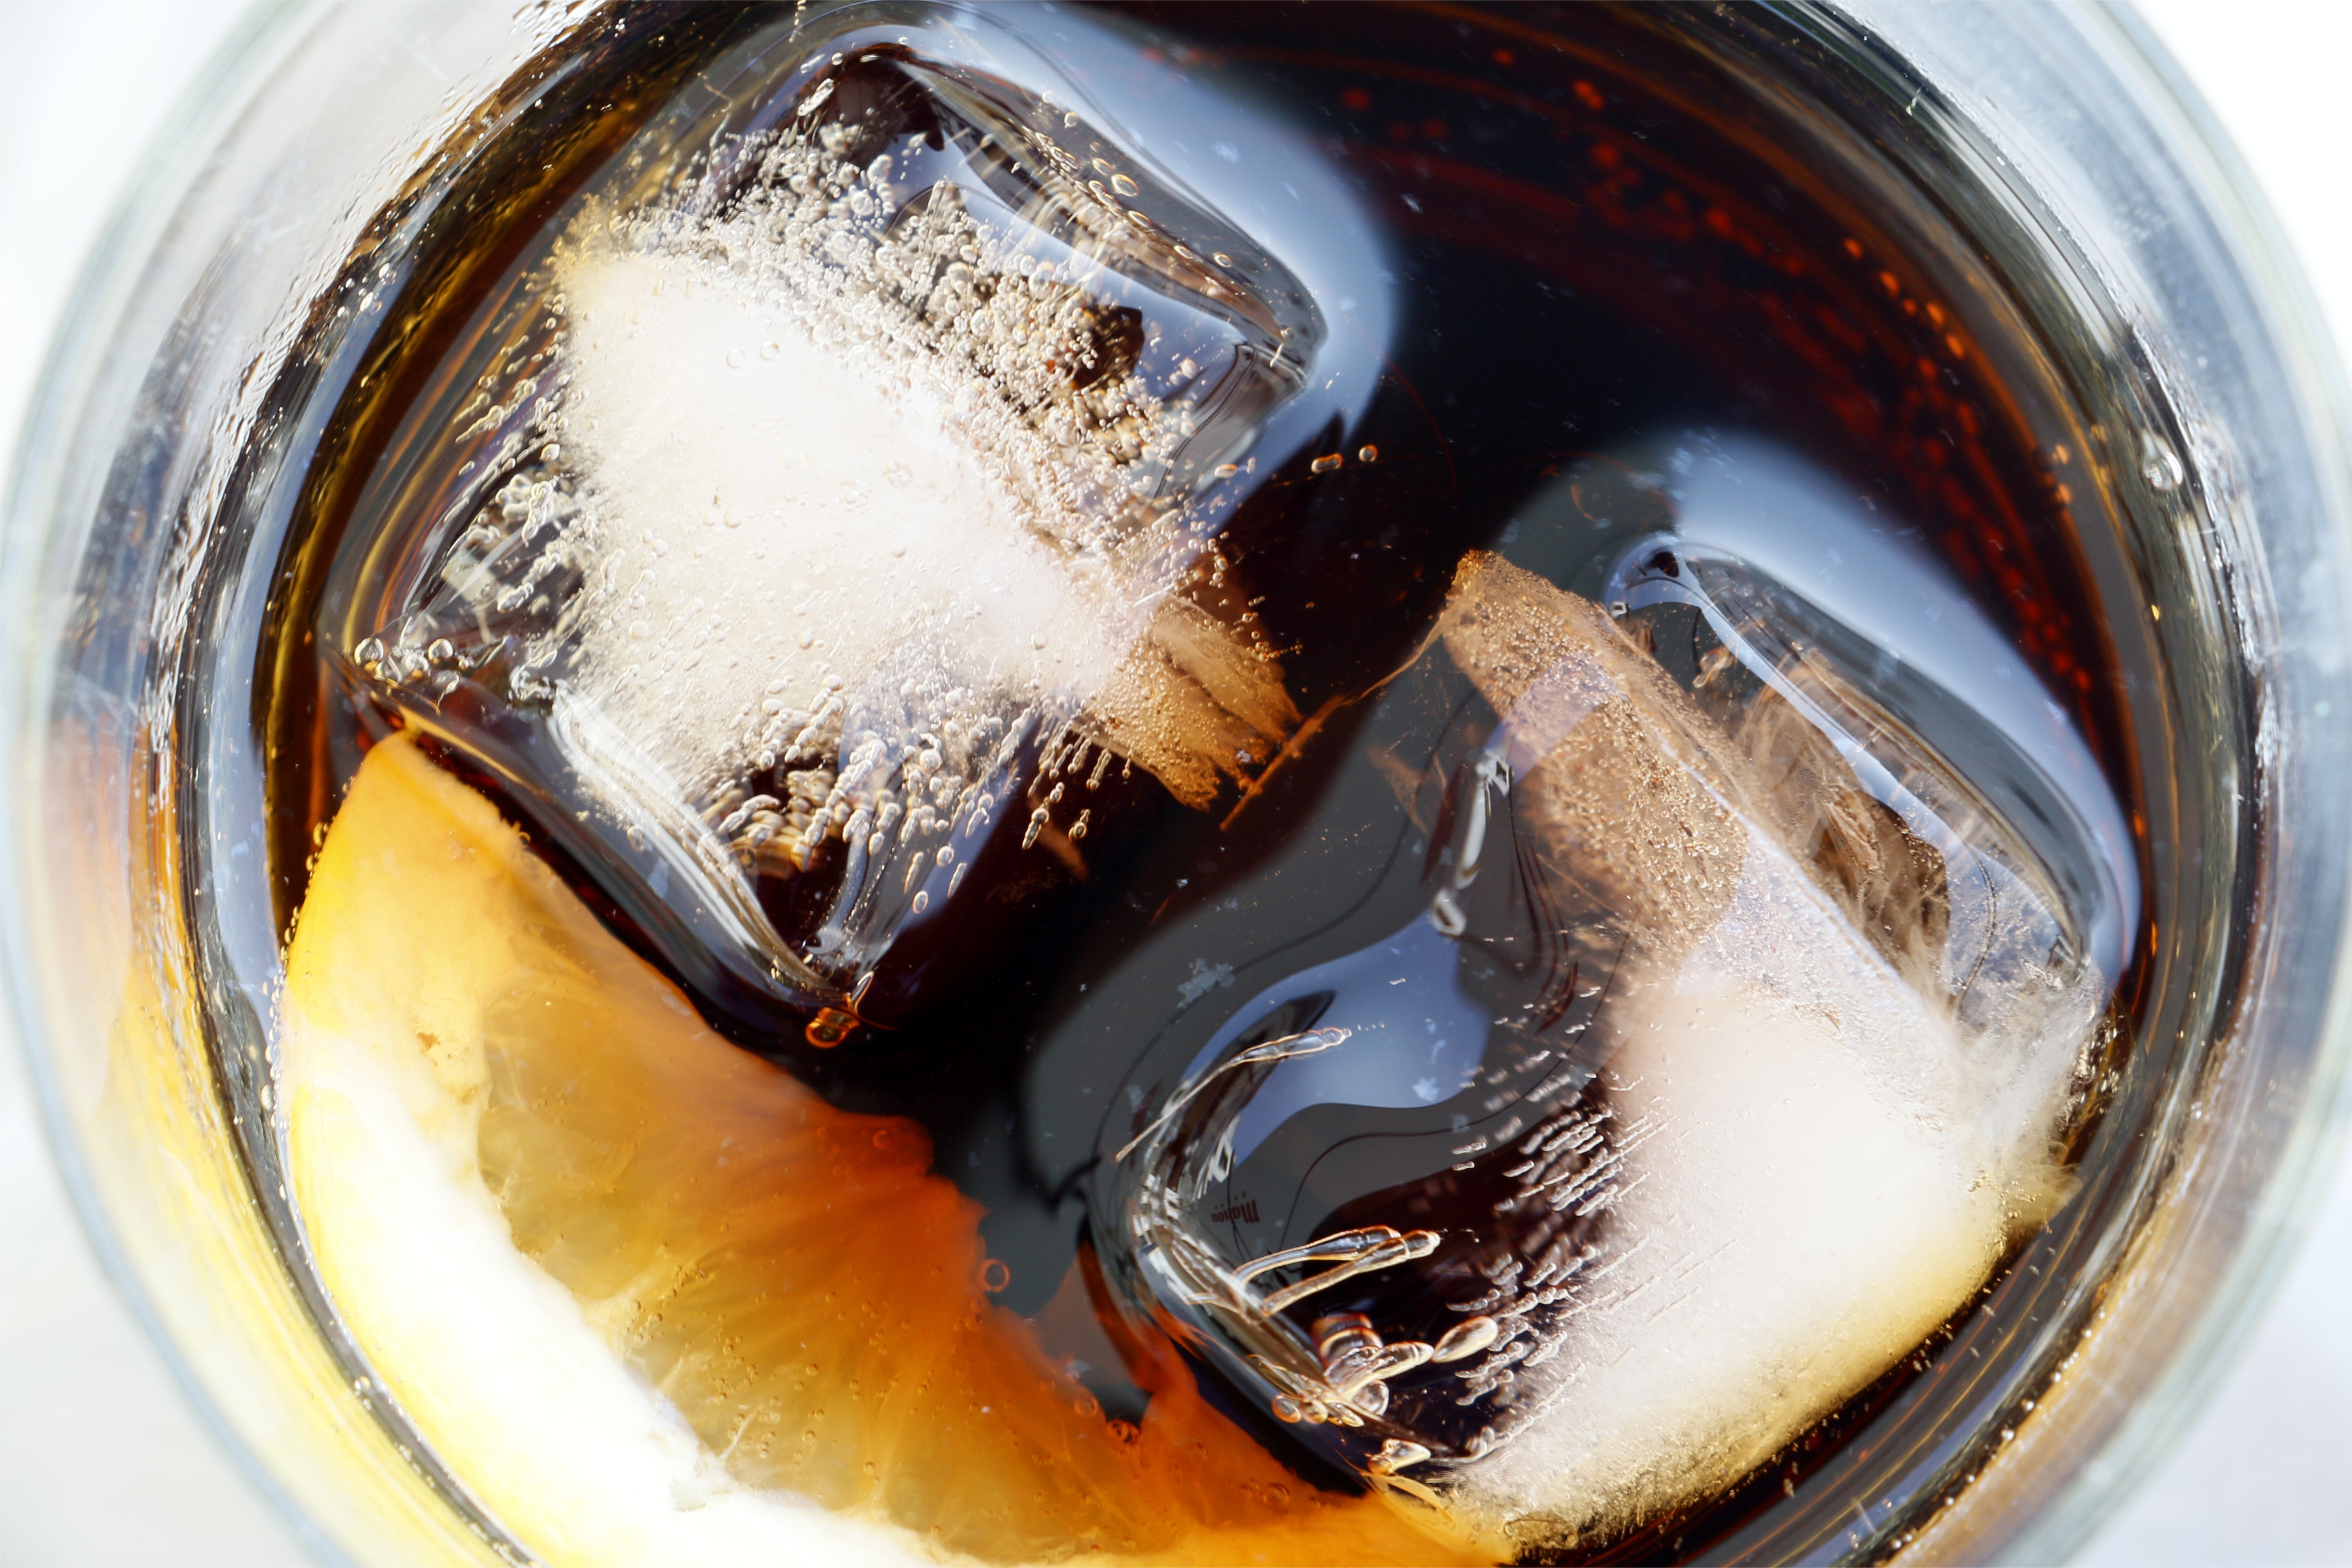
glass, cup, ice, food, produce, drink, dessert, close up, coconut, flavor